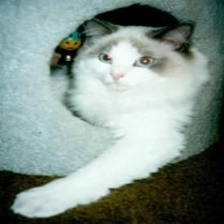
Species: cat
Breed: Ragdoll